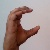
The image shows a hand gesture representing the letter 'C' in Indian Sign Language.